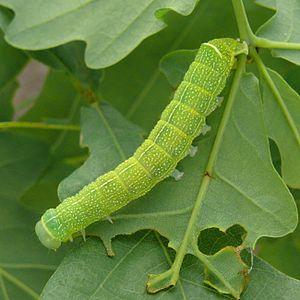
Orthosia cerasi, l’Orthosie du cerisier, est une espèce de lépidoptères de la famille des Noctuidae et de la sous-famille des Hadeninae.